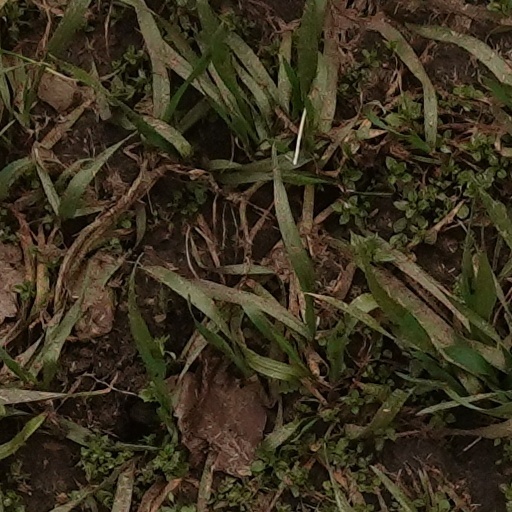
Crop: wheat